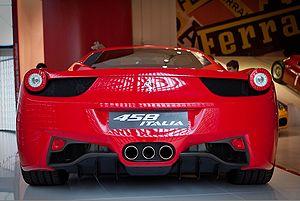
Ferrari 458 Italia
La 458 Italia est une voiture de sport produite par le constructeur italien Ferrari. Les deux premiers chiffres de son nom indiquent la cylindrée du moteur et le dernier, le nombre de cylindres. Le nom « Italia », succédant à « Modena » et « Maranello », rappelle les origines géographiques de la marque.